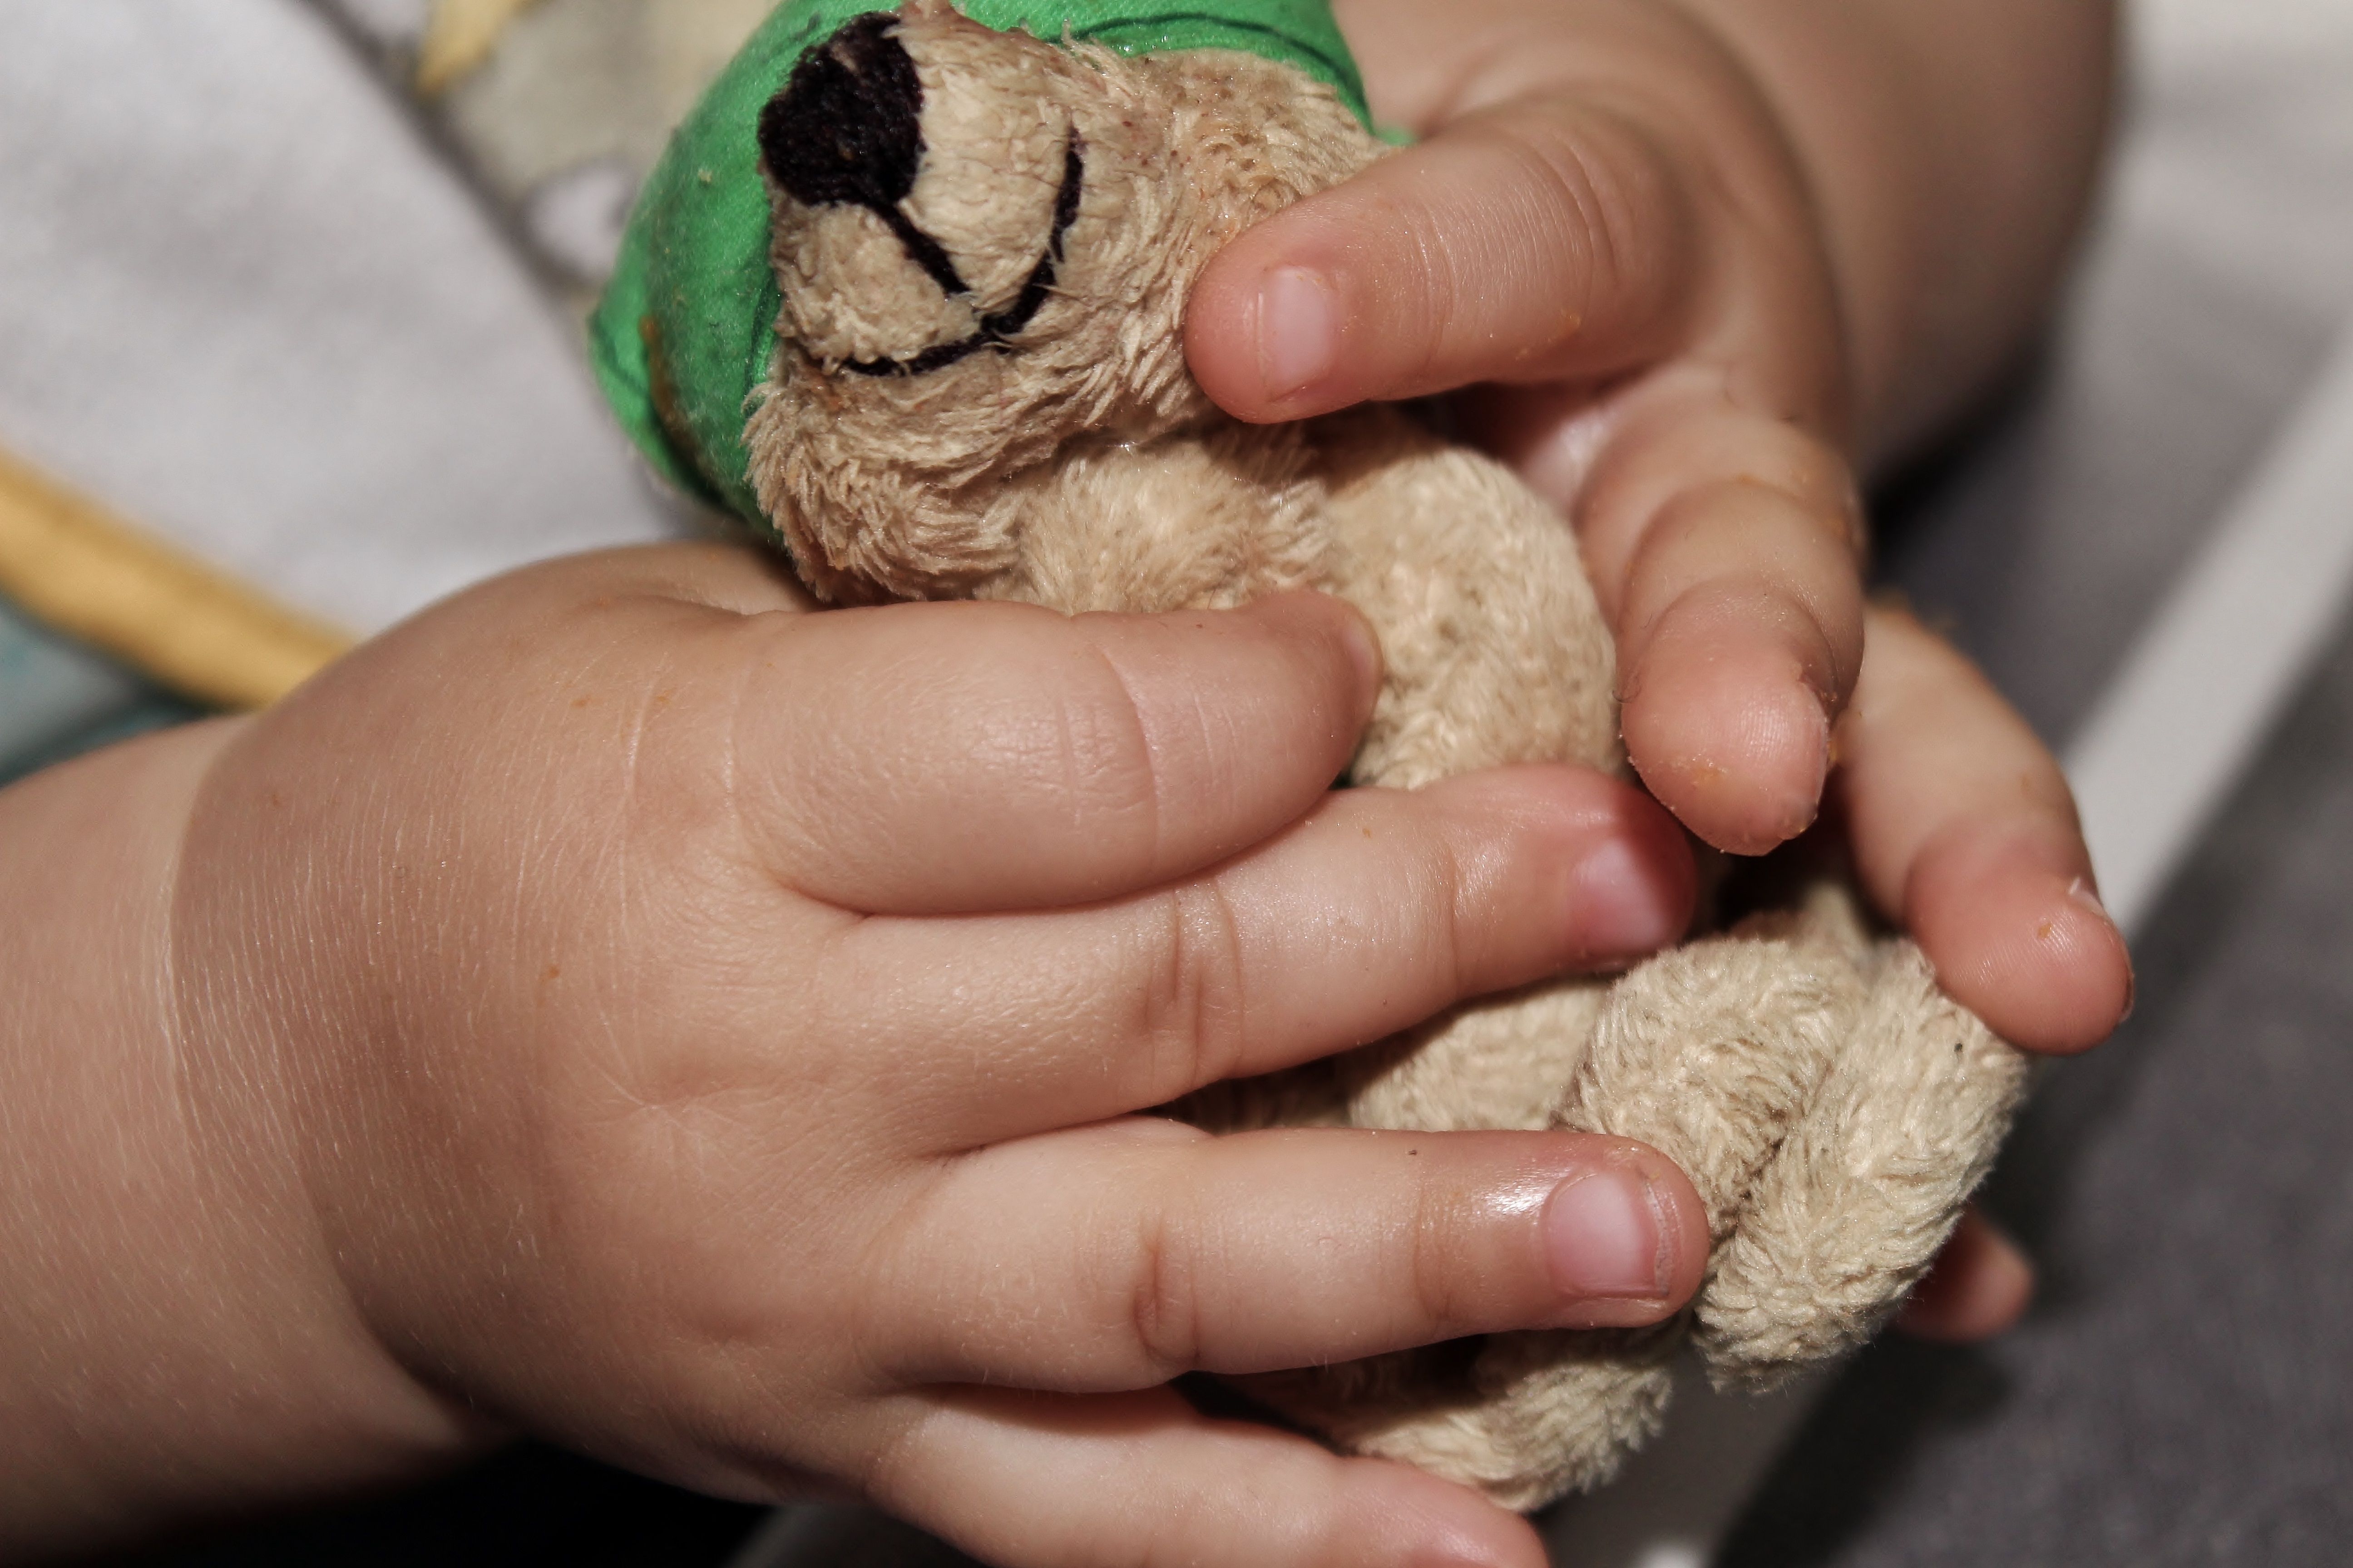
hand, play, touch, finger, food, child, close, baby, teddy bear, close up, hands, keys, toys, feel, organ, mascot, access, tender, teddy, children's hands